Makara

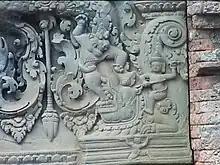
Makara disgorging a lion-like creature on corner of a lintel on one of the towers) surrounding the central pyramid at Bakong, Roluos, Cambodia

In the medieval era of South India, Makara was shown as a fifth stage of development, symbolized in the form of an elephant head and body with an elaborately foliated fish tail. Most myths maintain this symbolism of this stage in the evolution of life. (Note makara in fifth row of animistic carvings in temple wall at right.)